Austin Brice

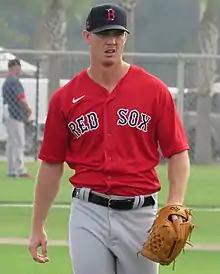
Brice with the Red Sox in 2020

Austin Robert Brice (born June 19, 1992) is an American former professional baseball pitcher. He played in Major League Baseball (MLB) for the Miami Marlins, Cincinnati Reds, Boston Red Sox, and Pittsburgh Pirates. He is the first Hong Kong–born player to appear in the major leagues.